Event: Nepal Earthquake
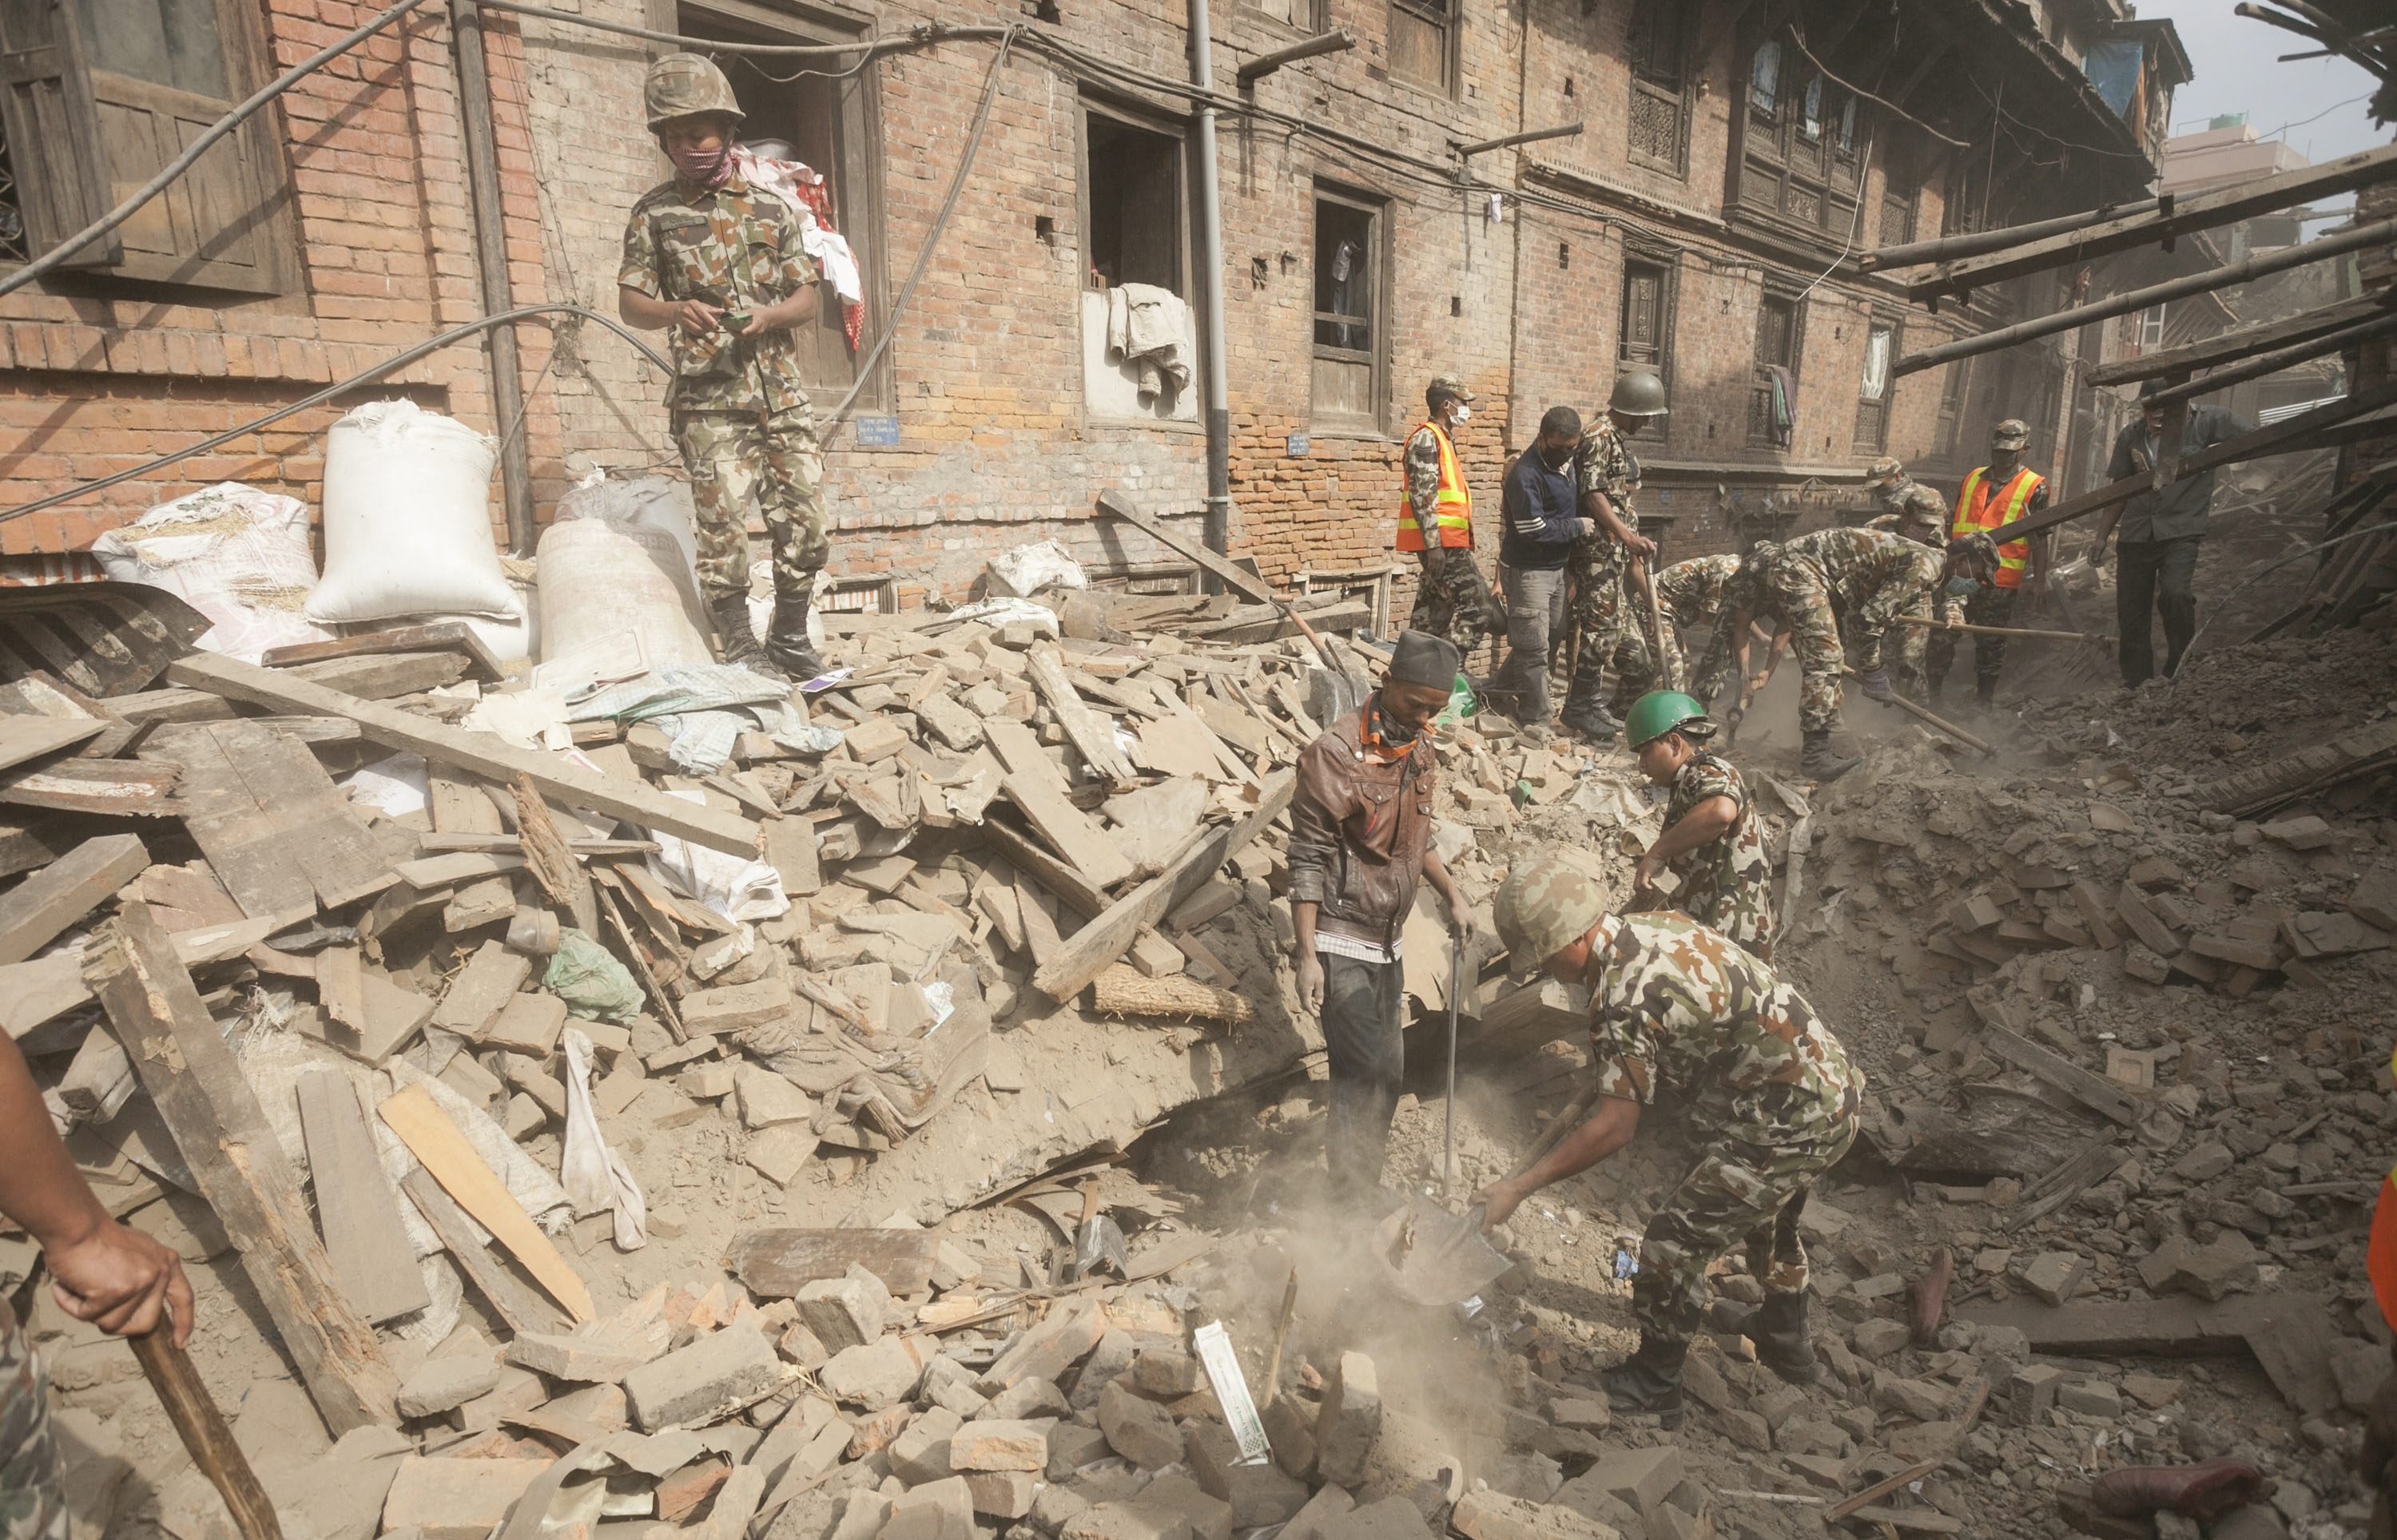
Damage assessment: damage